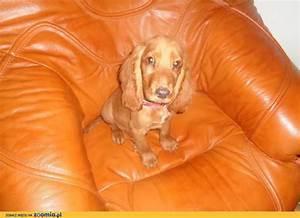
dog